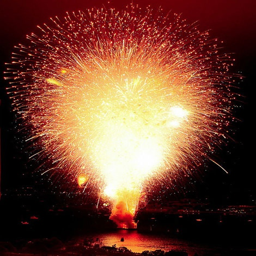
this is what looks like when they all go off at the same time !